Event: Nepal Earthquake
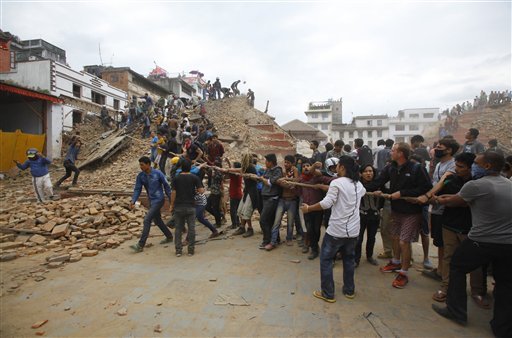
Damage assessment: damage